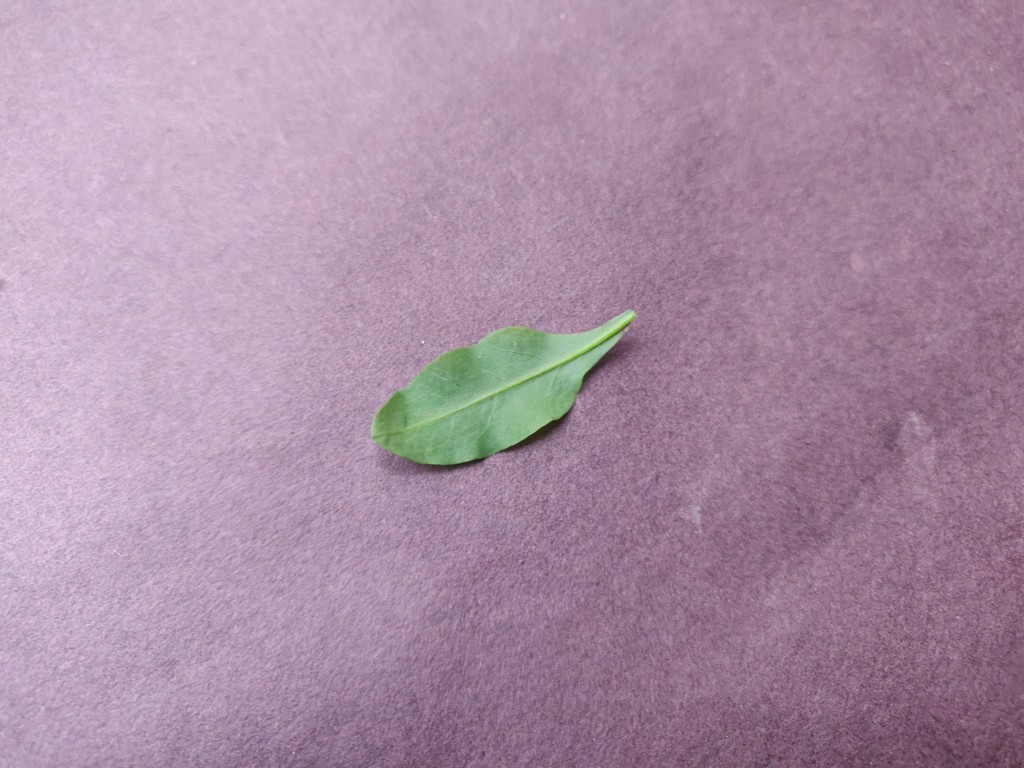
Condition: Healthy
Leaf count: single
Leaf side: back